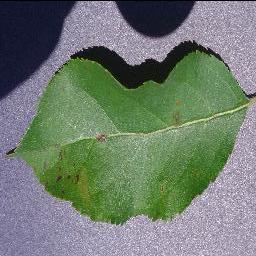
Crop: apple
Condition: scab